Patna University

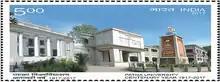
Patna University depicted on a 2017 stamp.

Patna University was established by an Act of the Imperial Legislative Council passed in September 1917. It started the journey in October 1917 as an affiliating and examining body when JG Jennings took charge of this university as the first vice-chancellor. In the modern era of India, it is one of the oldest universities in this region. Later in 1919, the governing bodies of the university—the Senate and the Syndicate—were formed. The iconic Wheeler Senate House of the Patna University was built in 1926 for which Raja Devaki Nandan Prasad of Munger donated the money. When the university was first established it had jurisdiction over all higher educational institutes of Bihar, Odisha, and the Kingdom of Nepal. It oversaw examinations for educational institutions ranging from school finals to the postgraduate levels. This situation continued almost for four decades, until the establishment of the Tribhuvan University, Kathmandu, and the Utkal University, Bhubaneshwar. On 2 January 1952, it was converted into a purely teaching-cum-residential university with territorial jurisdiction over only metropolitan Patna. The university buildings are mostly located on the bank of the River Ganges and in the Saidpur Campus. Patna University, which is 107 years old, was established on the lines of the University of London. When it was established in the year 1917, it was the only university in the three regions of Nepal, Bihar, and Odisha.